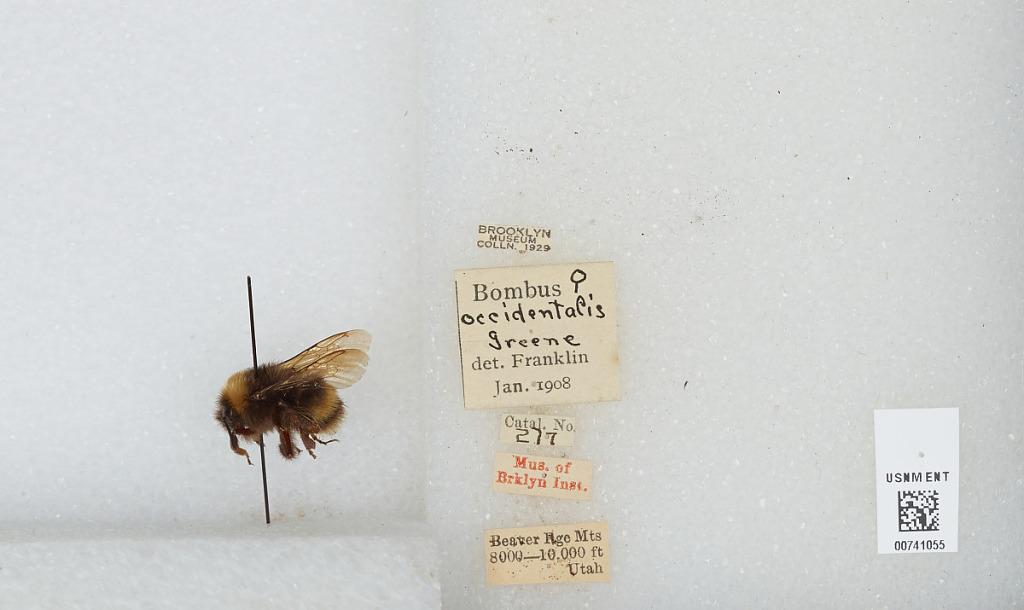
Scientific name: Bombus (Bombus) occidentalis Greene
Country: United States
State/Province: Utah
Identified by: Franklin